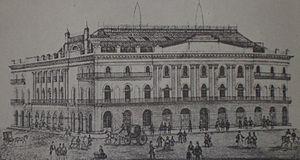
Charles Henri Pellegrini est un ingénieur, lithographe, peintre et architecte franco-argentin.